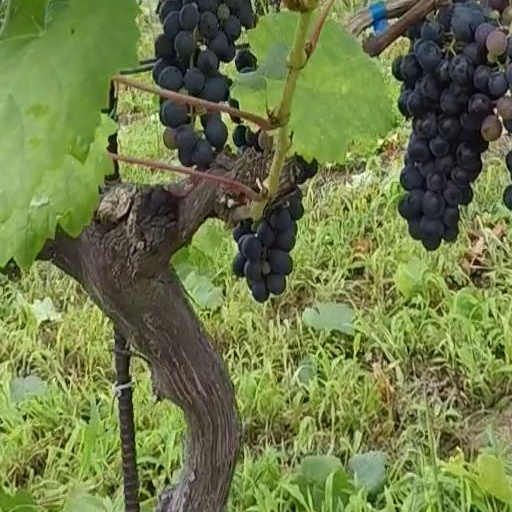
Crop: grape